Milt Hinton

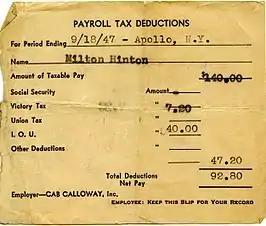
Paystub from Cab Calloway to Milt Hinton (1947), from the Milton J. and Mona C. Hinton Collection, Oberlin Conservatory Library special collections

In 1936, Hinton joined the Cab Calloway Orchestra, initially as a temporary replacement for Al Morgan, while the band was on tour en route to a six-month residency at the newly opened midtown location of the Cotton Club in New York City. He quickly found acceptance among the band members, and he ended up staying with Calloway for over fifteen years. Until the Cotton Club closed in 1940, the Calloway band performed there for up to six months per year, going on tour for the remaining six months of the year. During the Cotton Club residencies, Hinton took part in recording sessions with Benny Goodman, Lionel Hampton, Billie Holiday, Ethel Waters, Teddy Wilson, and many others. It was at this time that he recorded what is possibly the first bass feature, "Pluckin' the Bass" in August 1939.